Bengal Army

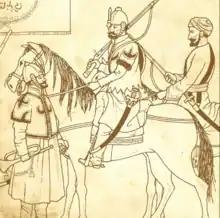
Skinner's Horse

A new feature in the Bengal Army was the creation of irregular infantry and cavalry regiments during the 1840s. Originally designated as "Local Infantry" these were permanently established units but with less formal drill and fewer British officers than the regular Bengal line regiments.